Describe the emotion expressed in this image:  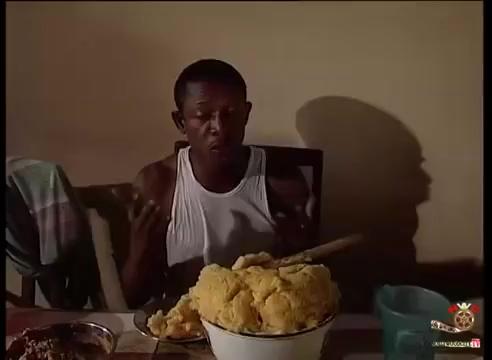
This person displays Pain, valence and arousal with low intensity.